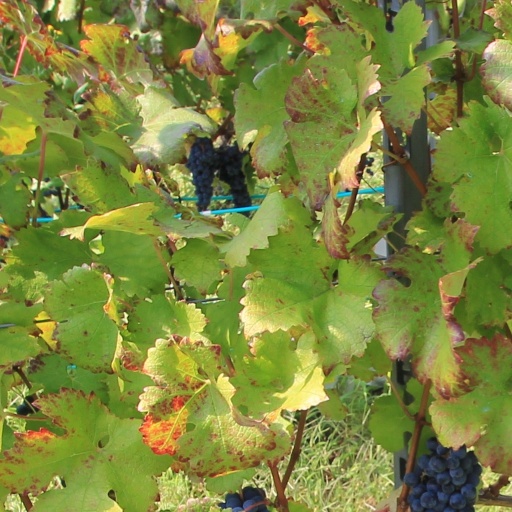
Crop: grape